Enduro World Championship

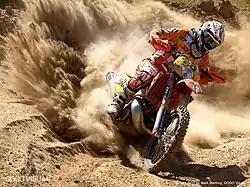
Simone Albergoni at the GP of Turkey

The World Enduro Championship began in 1990, replacing the FIM European Enduro Championship, which had been contested since 1968. The European championship was later restarted by the Union Européenne de Motocyclisme (UEM) in 1993. The WEC had six classes from 1990 to 1993, after which the 80 cc and 500 cc 2-stroke championships were discontinued. The series continued with four classes, 125, 250, 350 and 500 cc, until the 1998 season, which saw 250 cc 4-stroke as a new class and the 350 cc replaced by 400 cc. In 1998, all rounds also counted towards an overall championship, which was continued until 2004.